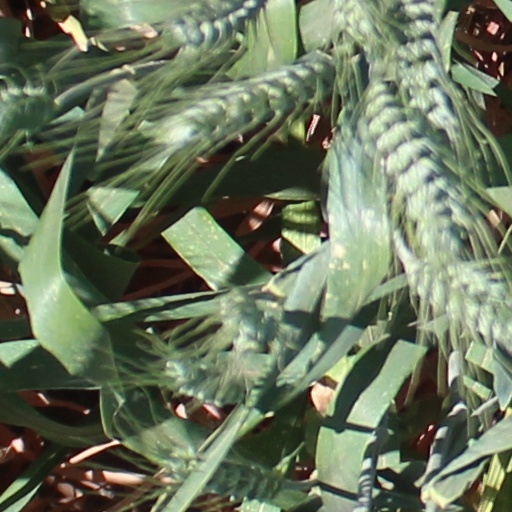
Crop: wheat